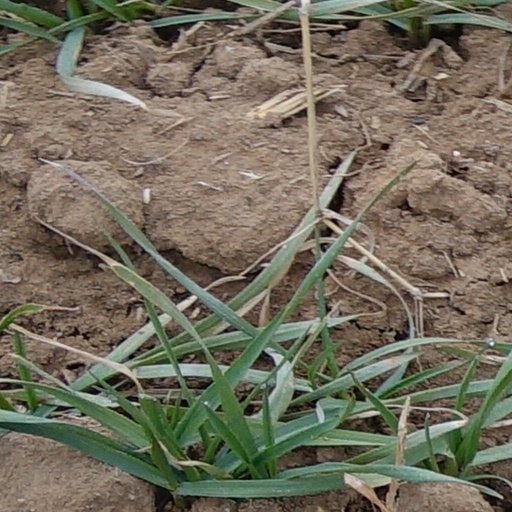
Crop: wheat